Um-Shmum

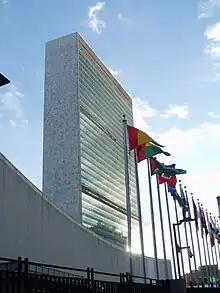
"Um-Shmum", UN headquarters in New York

Um-Shmum (where "um" is the Hebrew acronymic pronunciation for "U.N.", and the "shm"-prefix signifies dismissal, contempt or irony) is a phrase coined by the Israeli Minister of Defense (and former Prime Minister) David Ben-Gurion on March 29, 1955 during a cabinet debate regarding his plan to take the Gaza Strip from Egypt in response to the increasing fedayeen terror attacks on Israel.